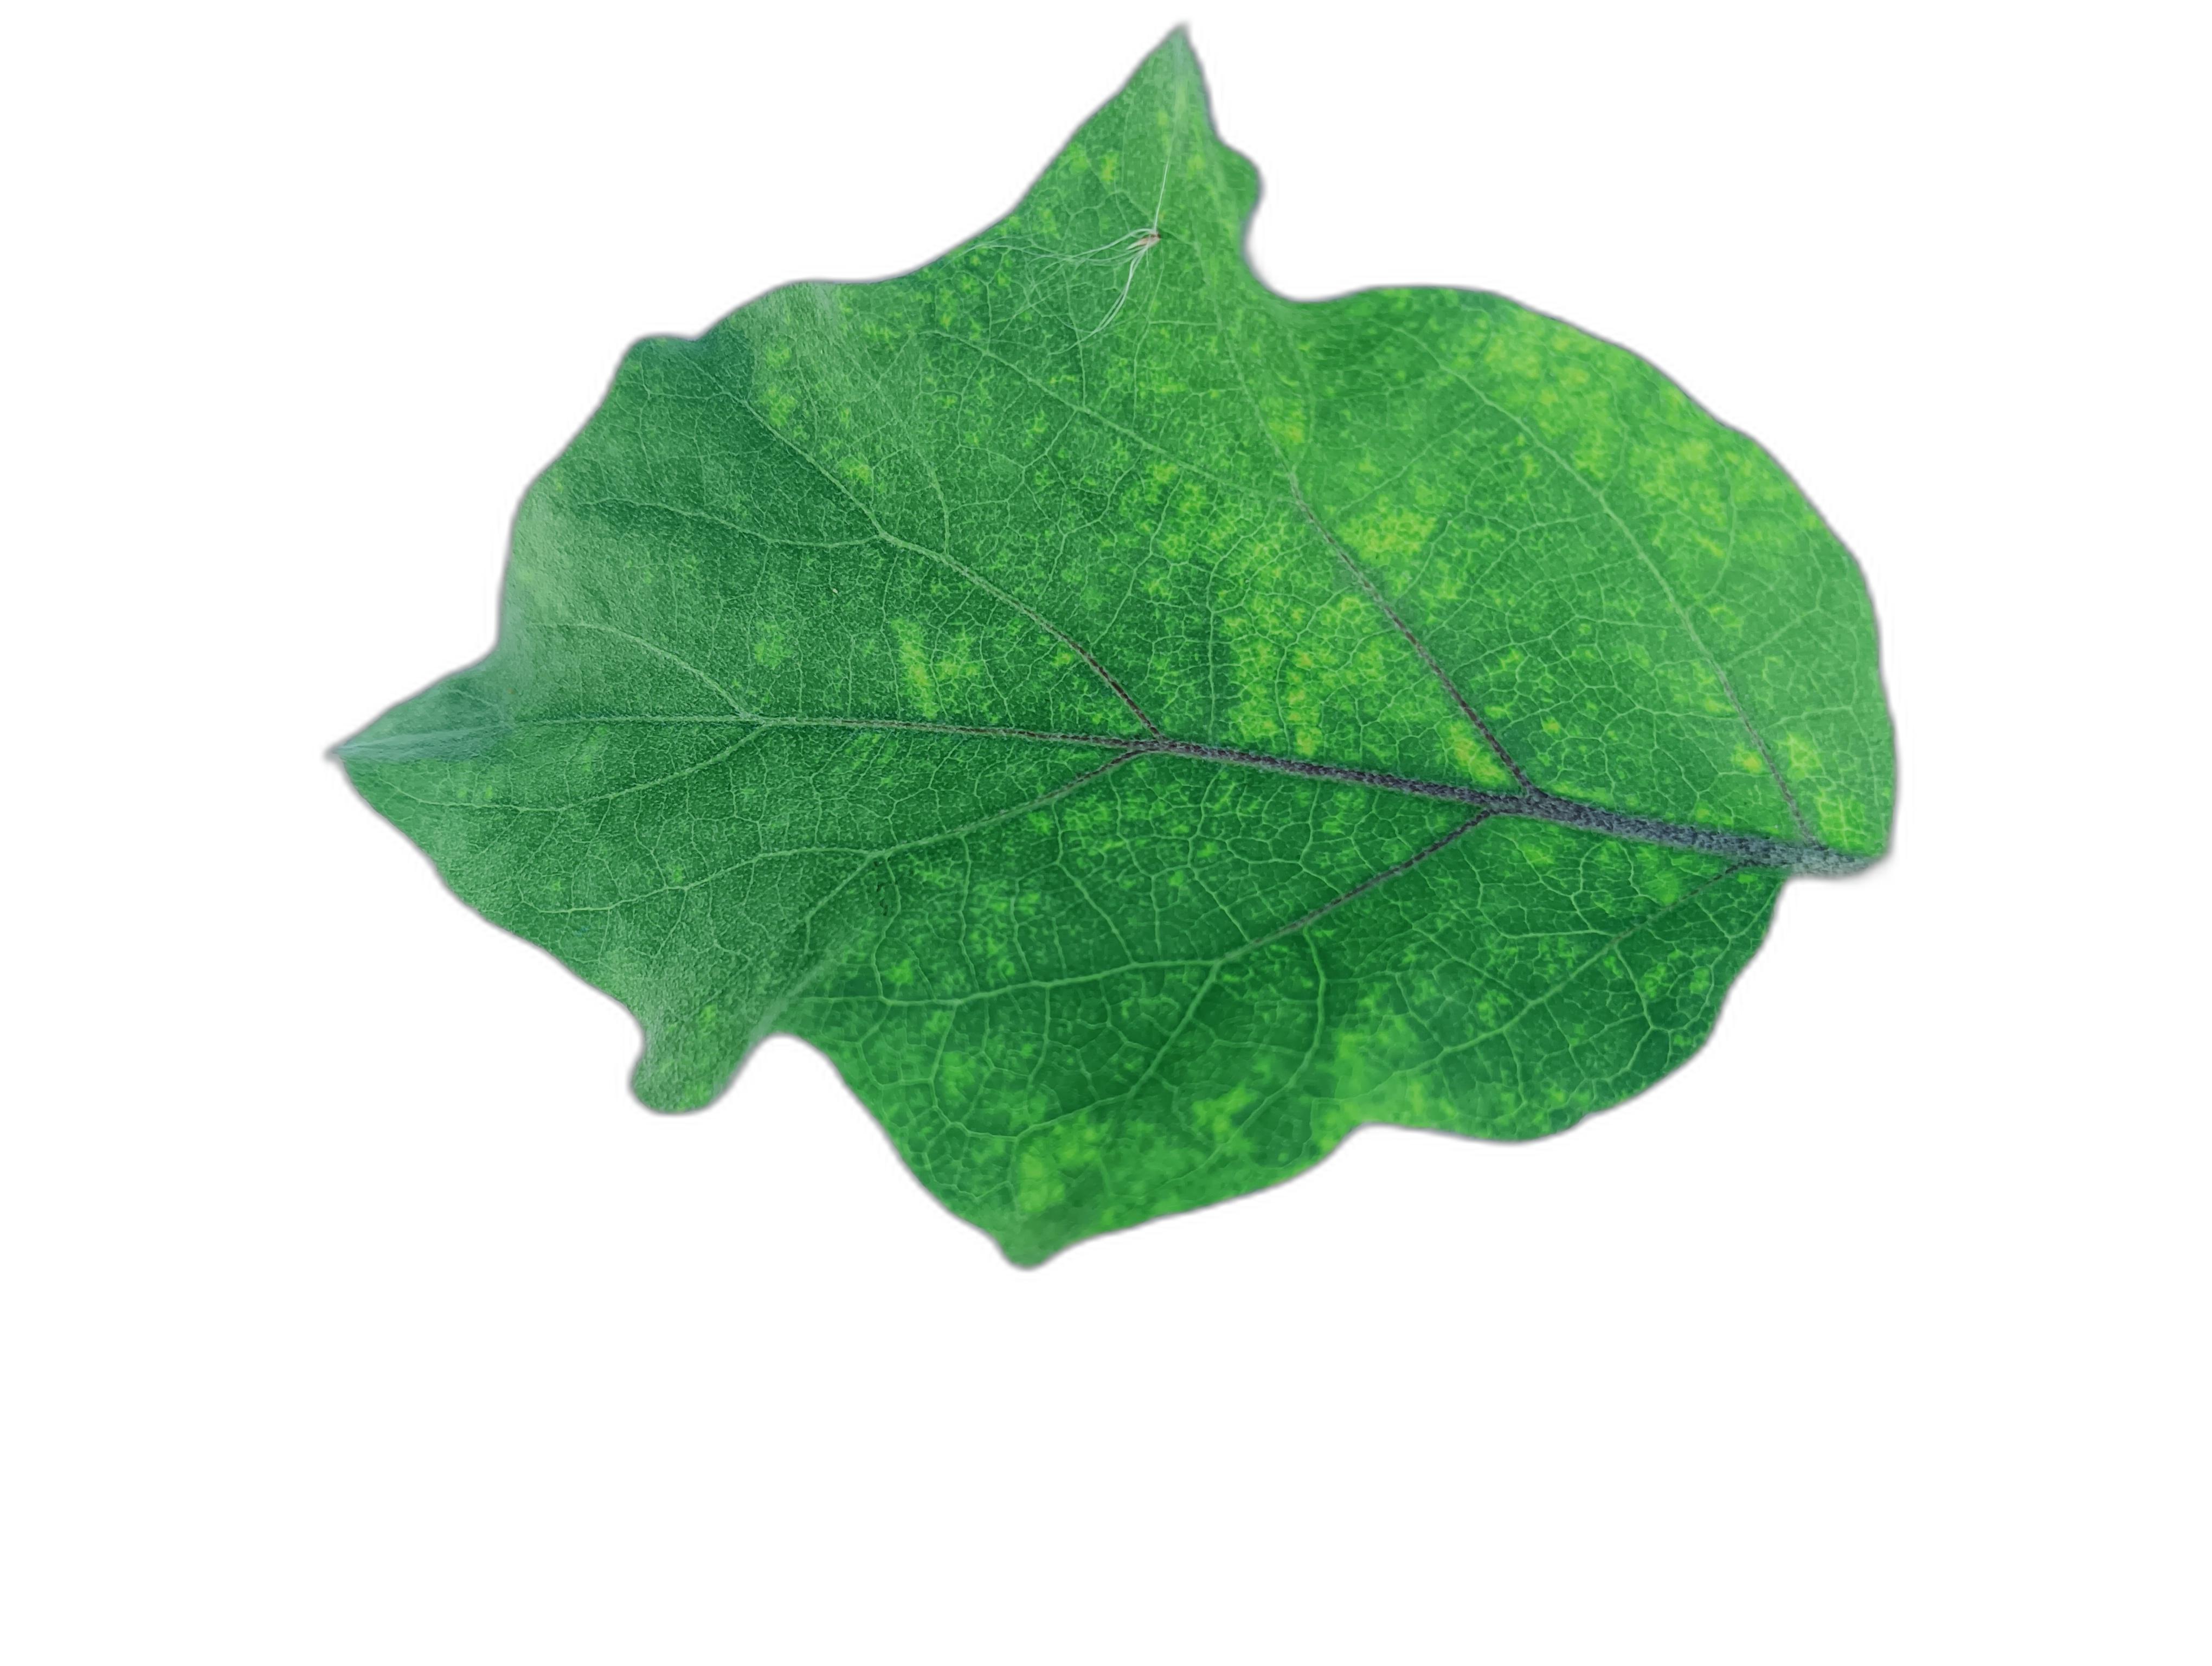
Label: Healthy Leaf